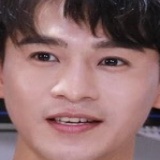
diễn viên Kiều Chấn Vũ